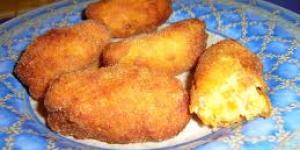
croquetas de zanahoria